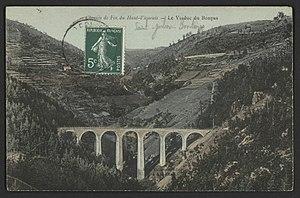
Le réseau du Vivarais de la compagnie de chemins de fer départementaux, était un réseau de chemin de fer à voie métrique qui desservait les départements de l'Ardèche et de la Haute-Loire.